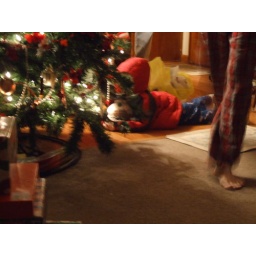
Owen watching the train go around the tree